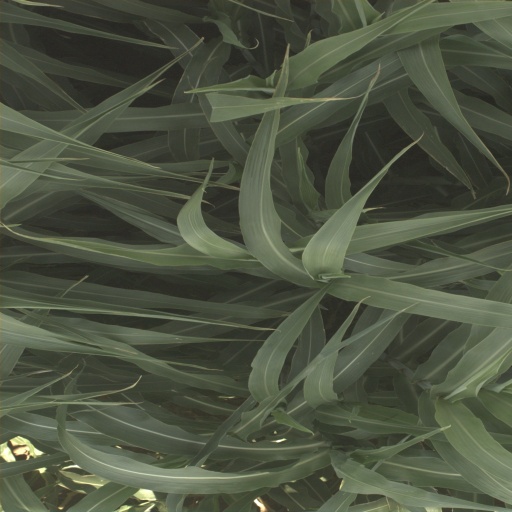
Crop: sorghum